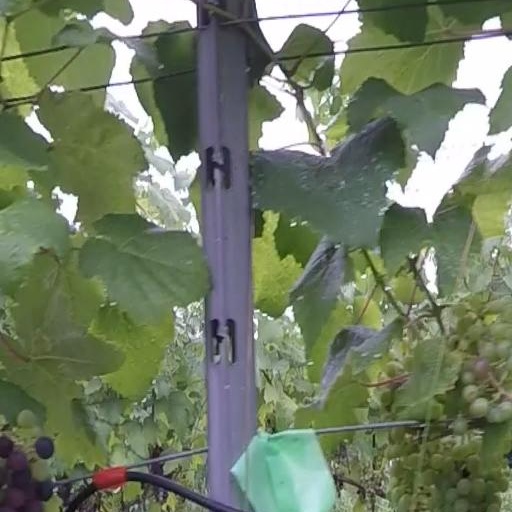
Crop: grape